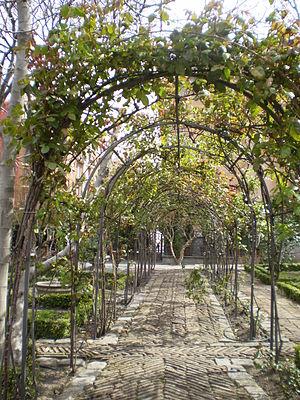
Une pergola est une petite construction de jardin. Elle est utilisée pour servir de support aux plantes grimpantes. Elle est faite de poutres horizontales en forme de toiture, soutenues par des colonnes. Les premières utilisations remontent à l’Antiquité. Le jardin du prieuré d'Orsan possède une pergola sur laquelle repose de la vigne. Elle permet d'ombrager délicatement la terrasse.
Le Jardin du Prince d'Anglona se trouve sur la Place de la Paja, dans la zone nommée Madrid de los Austrias, plus concrètement dans le quartier de La Latina, l'un des principaux foyers touristiques de Madrid. C'est l'une des rares expositions de jardins de nobles du XVIIIᵉ siècle qui ont été conservées dans la capitale. Il appartient à la Municipalité de Madrid qui se charge de sa gestion, de son maintien et de sa conservation.